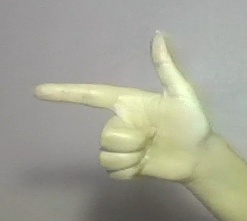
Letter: yaa